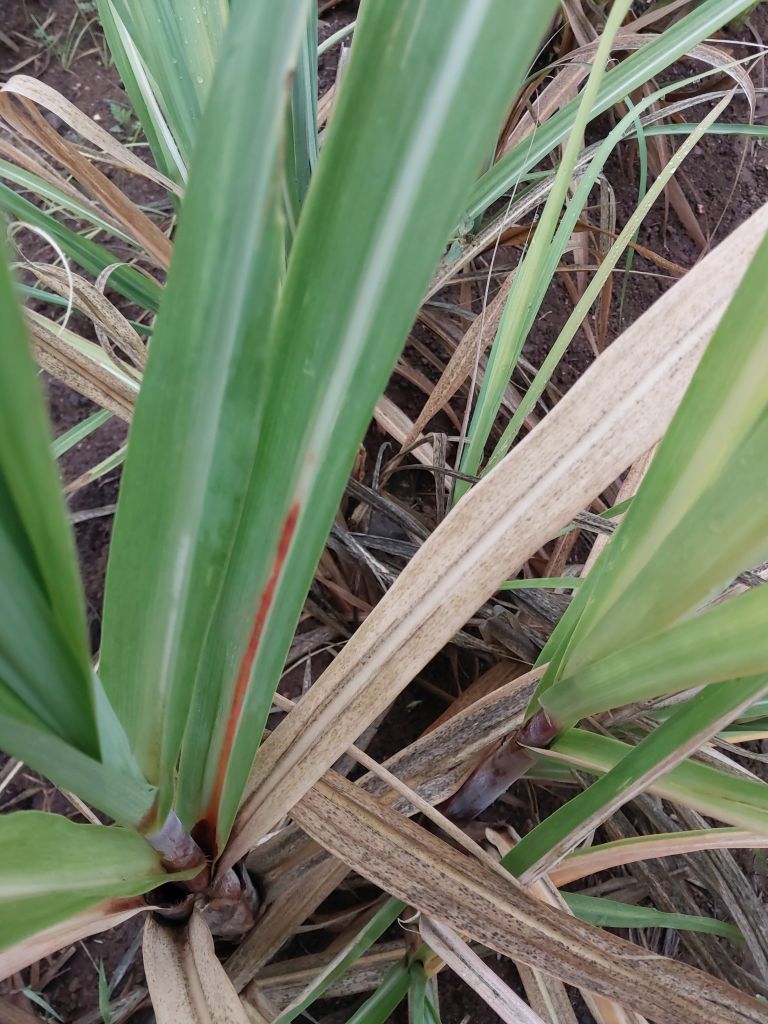
Label: Brown Spot